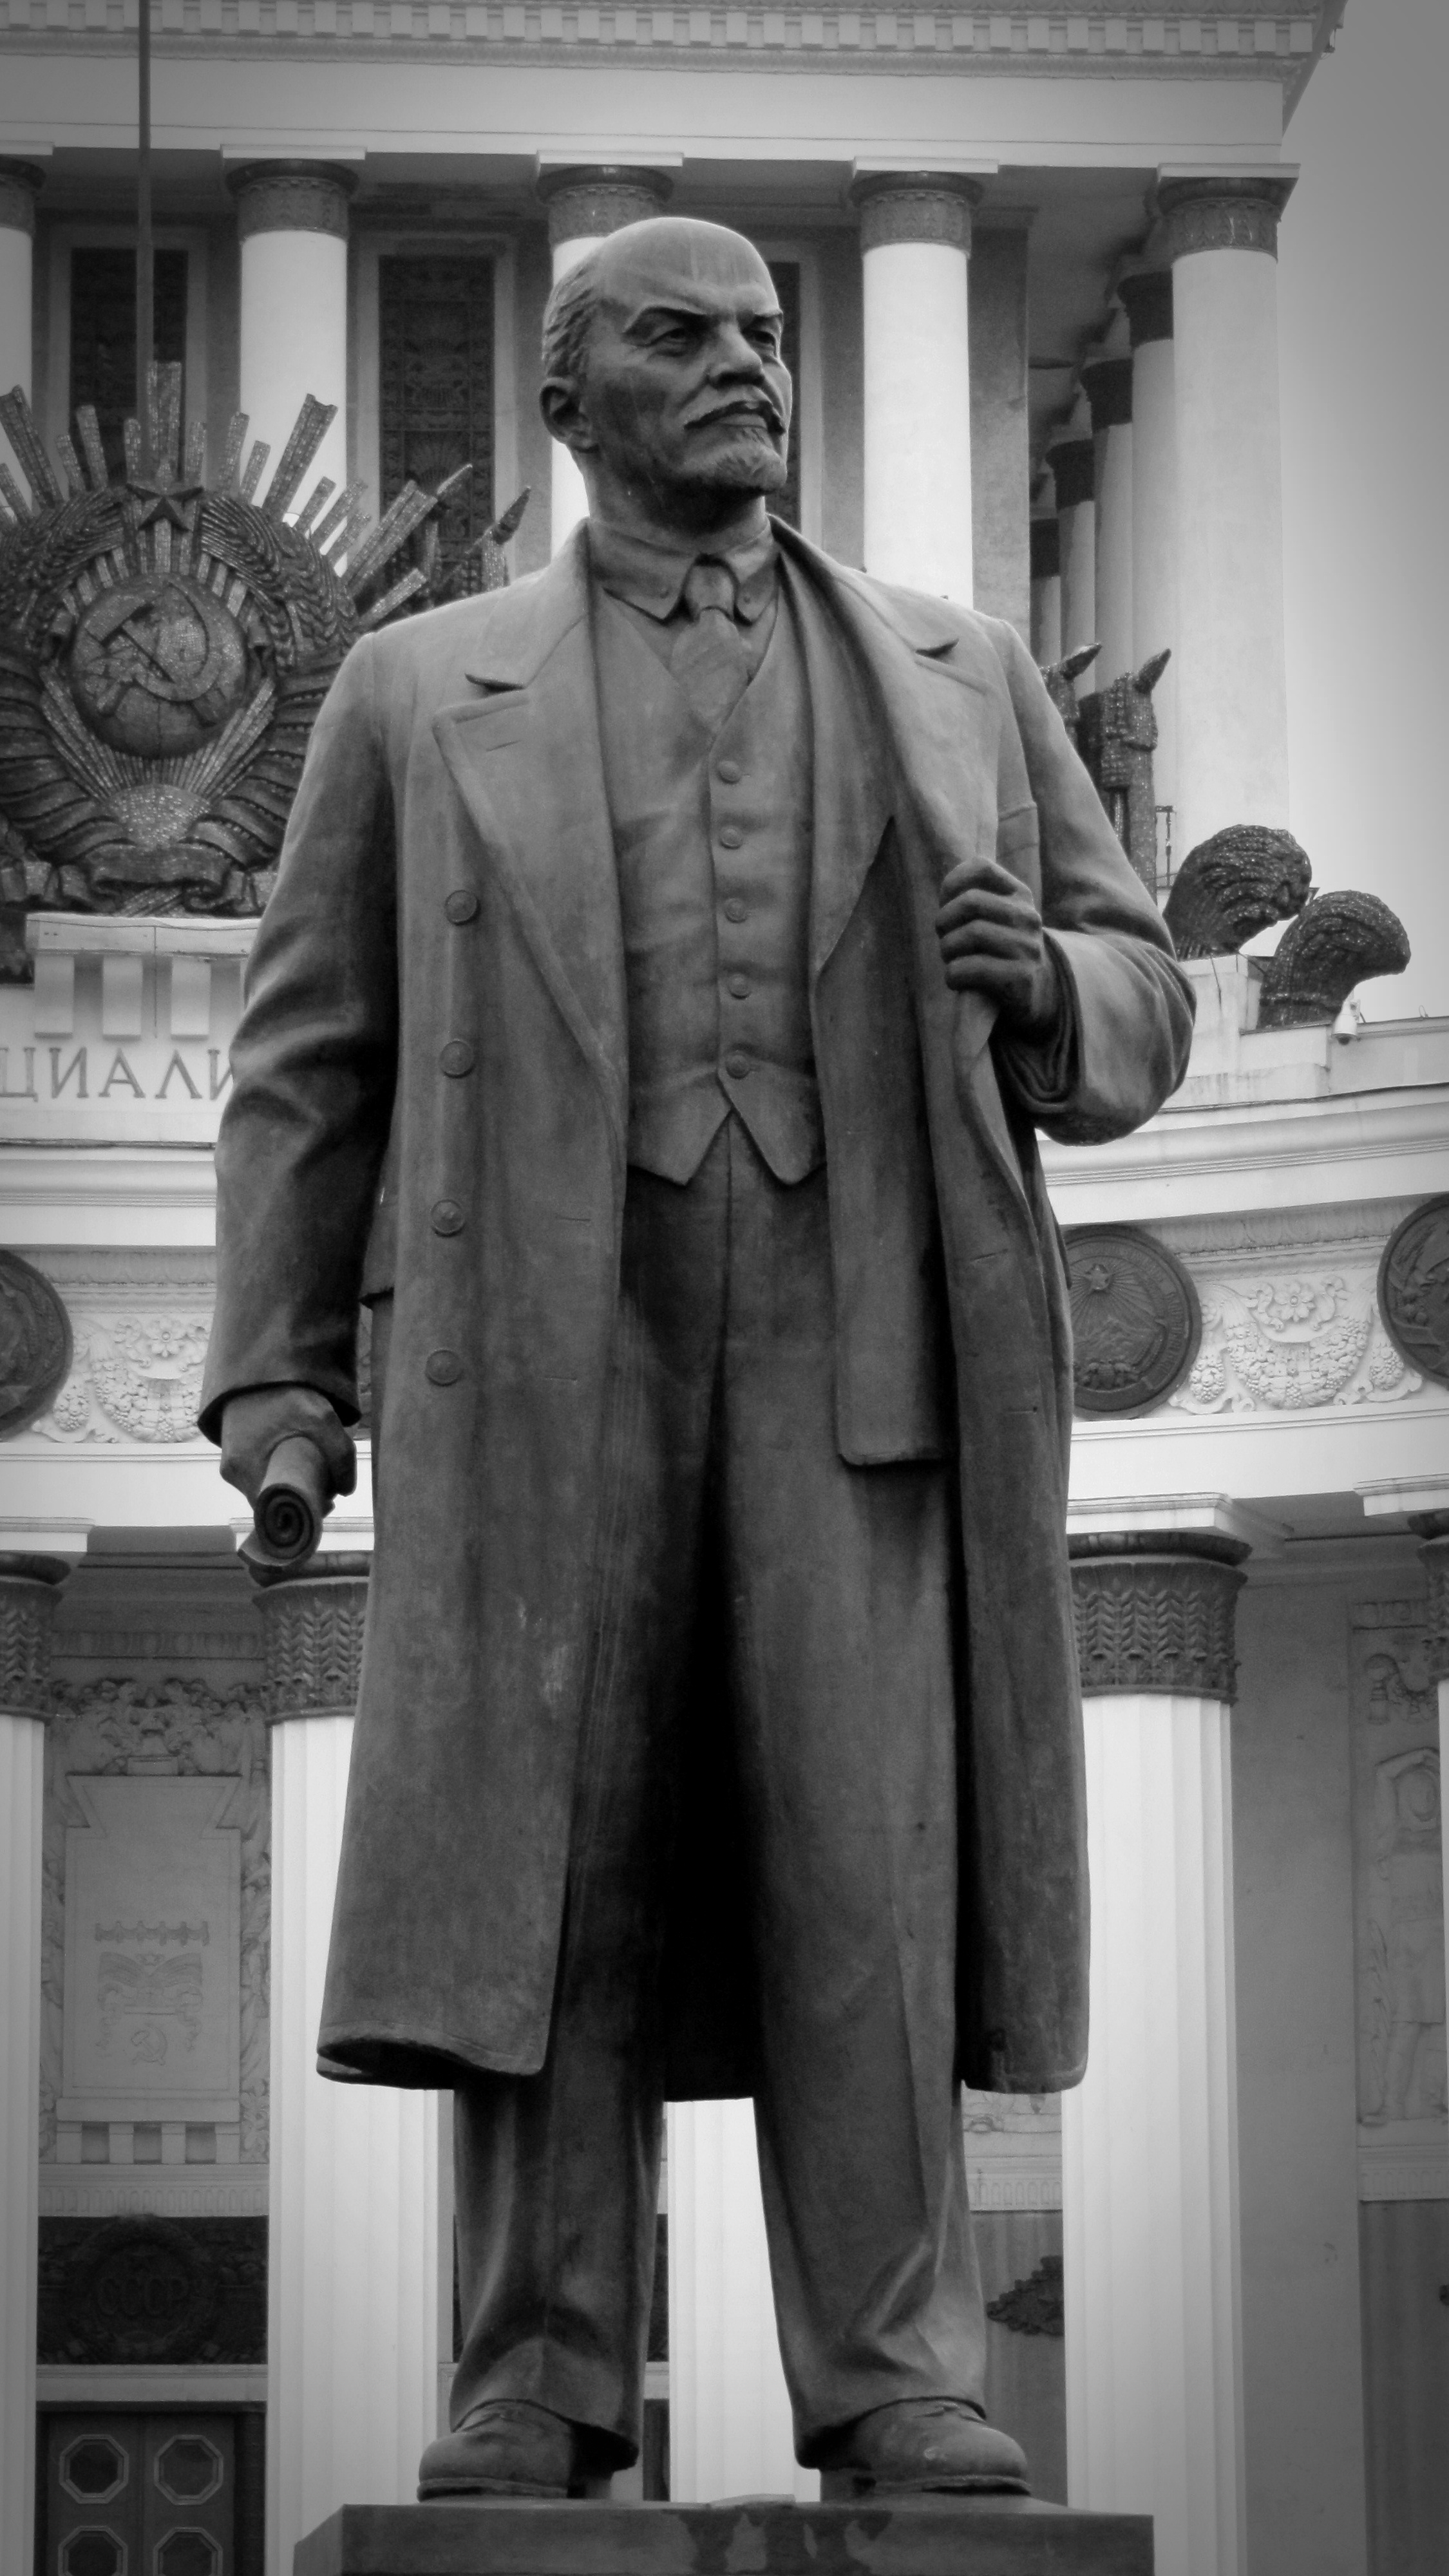
man, black and white, white, monument, male, statue, clothing, black, monochrome, sculpture, art, photograph, lenin, moscow, image, historically, soviet union, monochrome photography, human positions